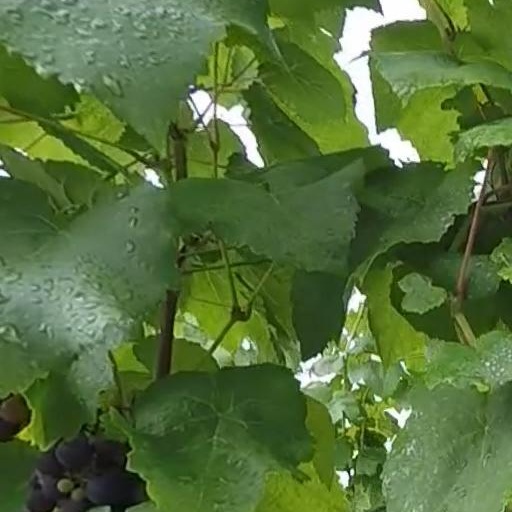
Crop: grape